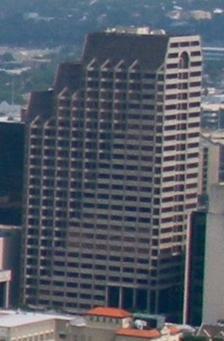
Building: Bank of America Plaza (San Antonio)
Country: United States of America
Year built: 1984
Skyscraper in San Antonio Texas This article is about a building in San Antonio, Texas. For other locations of buildings named "Bank of America Plaza", see Bank of America Plaza . Bank of America Plaza (San Antonio) General information Status Completed Completed 1984 Height 387 ft (118 m) Technical details Floor count 28 Floor area 533,171 sq ft (49,533.2 m 2 ) Design and construction Architect(s) Skidmore, Owings & Merrill The Bank of America Plaza is a skyscraper in San Antonio , Texas , USA. It opened in 1984 as Interfirst Bank Plaza, was designed by the Houston office of Skidmore, Owings and Merrill and is 28 stories high. The building has a postmodern design and a roof height of 387 feet (118 meters). It is the largest office building in the city with 533,171 feet of office space. It is also the city's 6th tallest building. In 2016 a piece of art called Kinetic Skyline was installed on the side of Bank of America Plaza. USAA purchased the building in downtown San Antonio on August 14, 2017, but ended its deal to move 2,000 employees into downtown offices with the City of San Antonio and Bexar County in spring of 2022. In popular culture The building was used for establishing shots in the opening credits and in episodes for the offices of the title character in the short lived NBC television series " J.J. Starbuck ." See also List of tallest buildings in San Antonio References